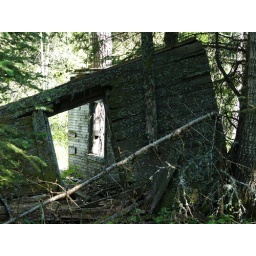
Hiking in the forest we came upon an old cabin, abandoned buildings always stir up my imagination.